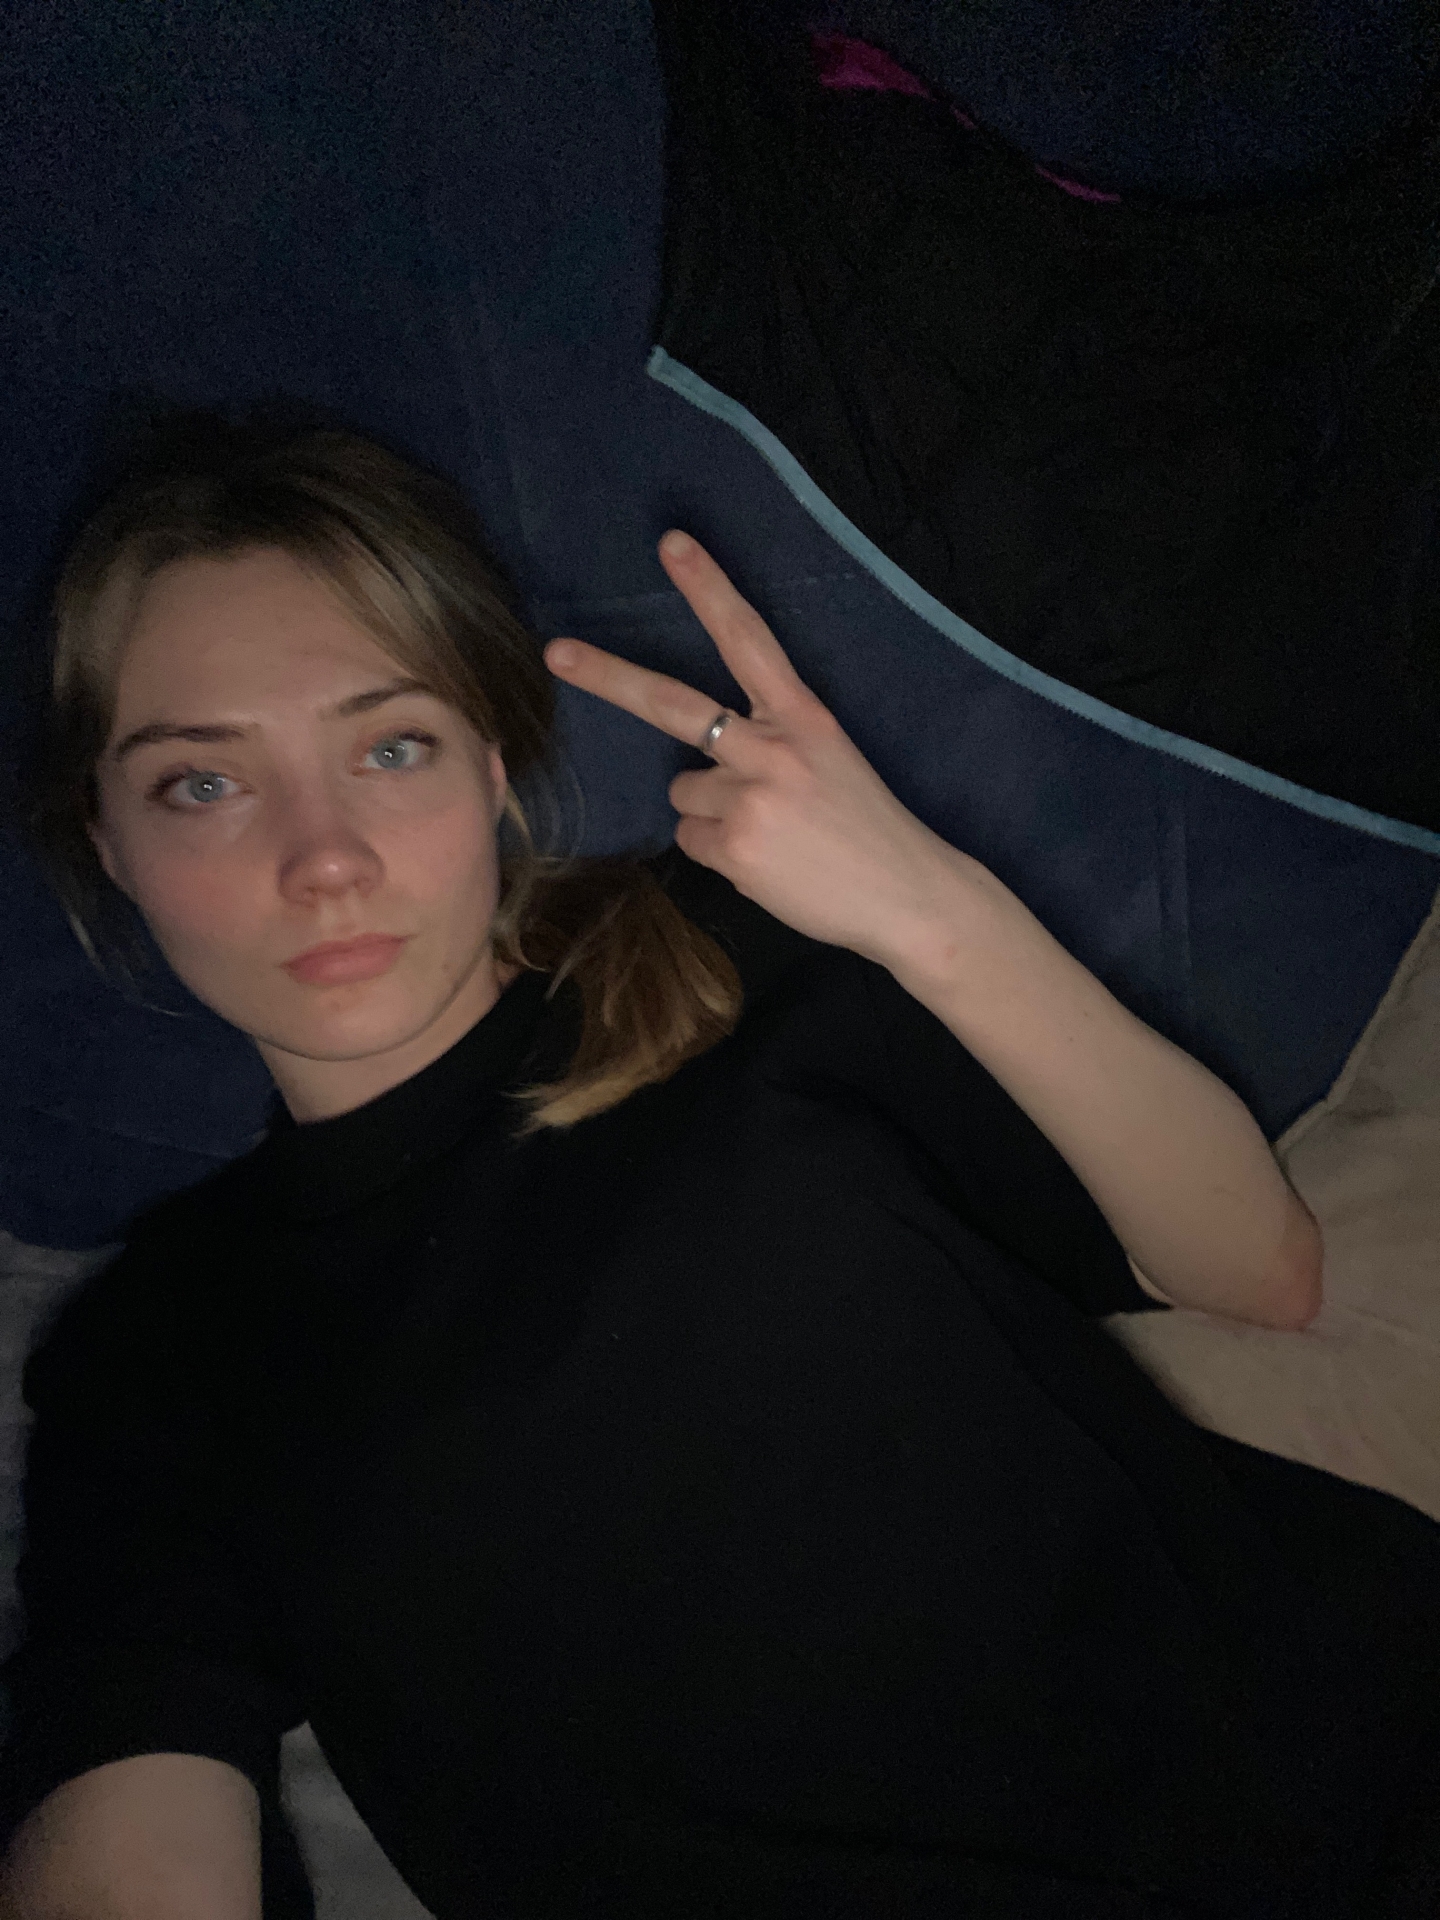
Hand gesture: peace_inverted